Slovenia in the Eurovision Song Contest 2010

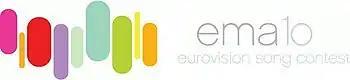
The logo of EMA 2010

"EMA 2010" was the 15th edition of the Slovenian national final format "Evrovizijska Melodija (EMA)". The competition was used by RTV Slovenija to select Slovenia's entry for the Eurovision Song Contest 2010, and consisted of two shows that took place on 20 and 21 February 2010. Both shows of the competition took place at the Gospodarsko razstavišče in Ljubljana and were broadcast on TV SLO 1 and online via the broadcaster's website "rtvslo.si".